Wurmbea

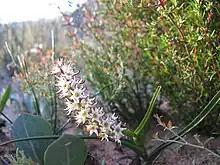
This specimen might be "Wurmbea spicata", Cedarberg South Africa

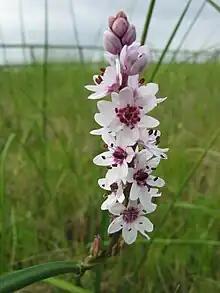
"Wurmbea stricta". This species used to be classified first in the genus "Dipidax", then in "Onixotis". This specimen photographed near Hermon in the Western Cape, but the species occurs widely in seasonally wet regions in fynbos.

Wurmbea is a genus of perennial herbs in the family Colchicaceae, native to Africa and Australasia. There are about 50 species, with about half endemic to each continent.